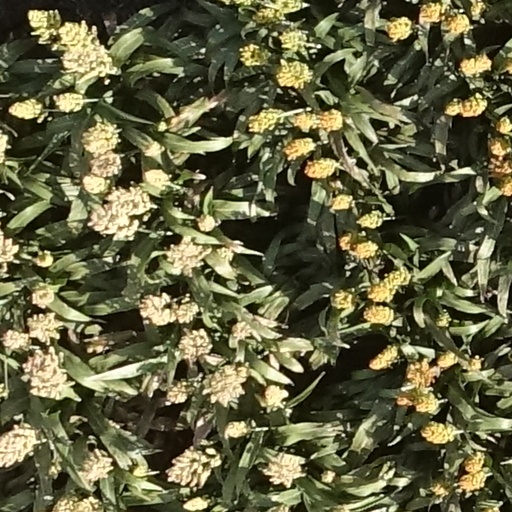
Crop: sorghum